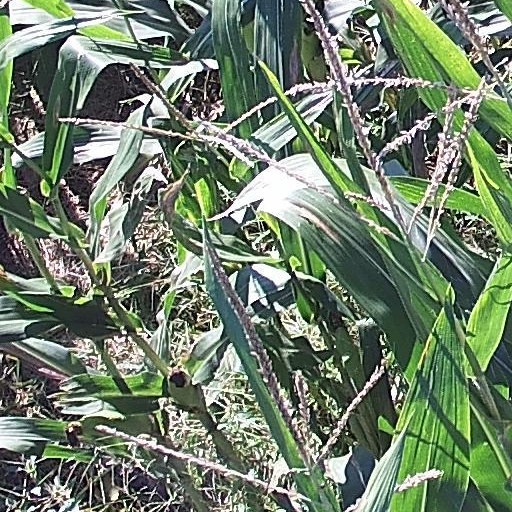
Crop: maize; corn